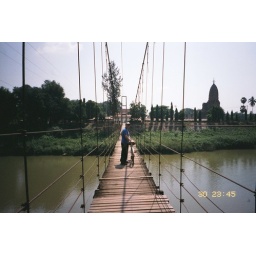
Suspension bridge over the Yom river leading to Si Satchanalai Historical Park.